Acadian folklore

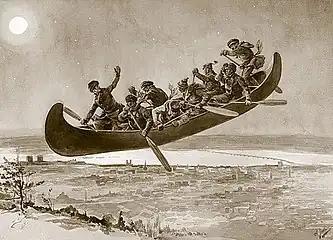
Henri Julien, "La Chasse-galerie", 1906, Musée national des beaux-arts du Québec.

Traditionally, a woman would work almost up to the day of giving birth unless there was a risk of miscarriage. In such cases, a woman would remain bedridden, and one remedy involved placing a saucer filled with garlic on her stomach.